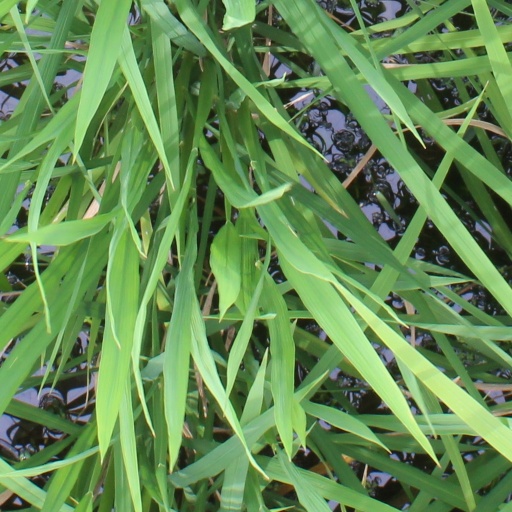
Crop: rice